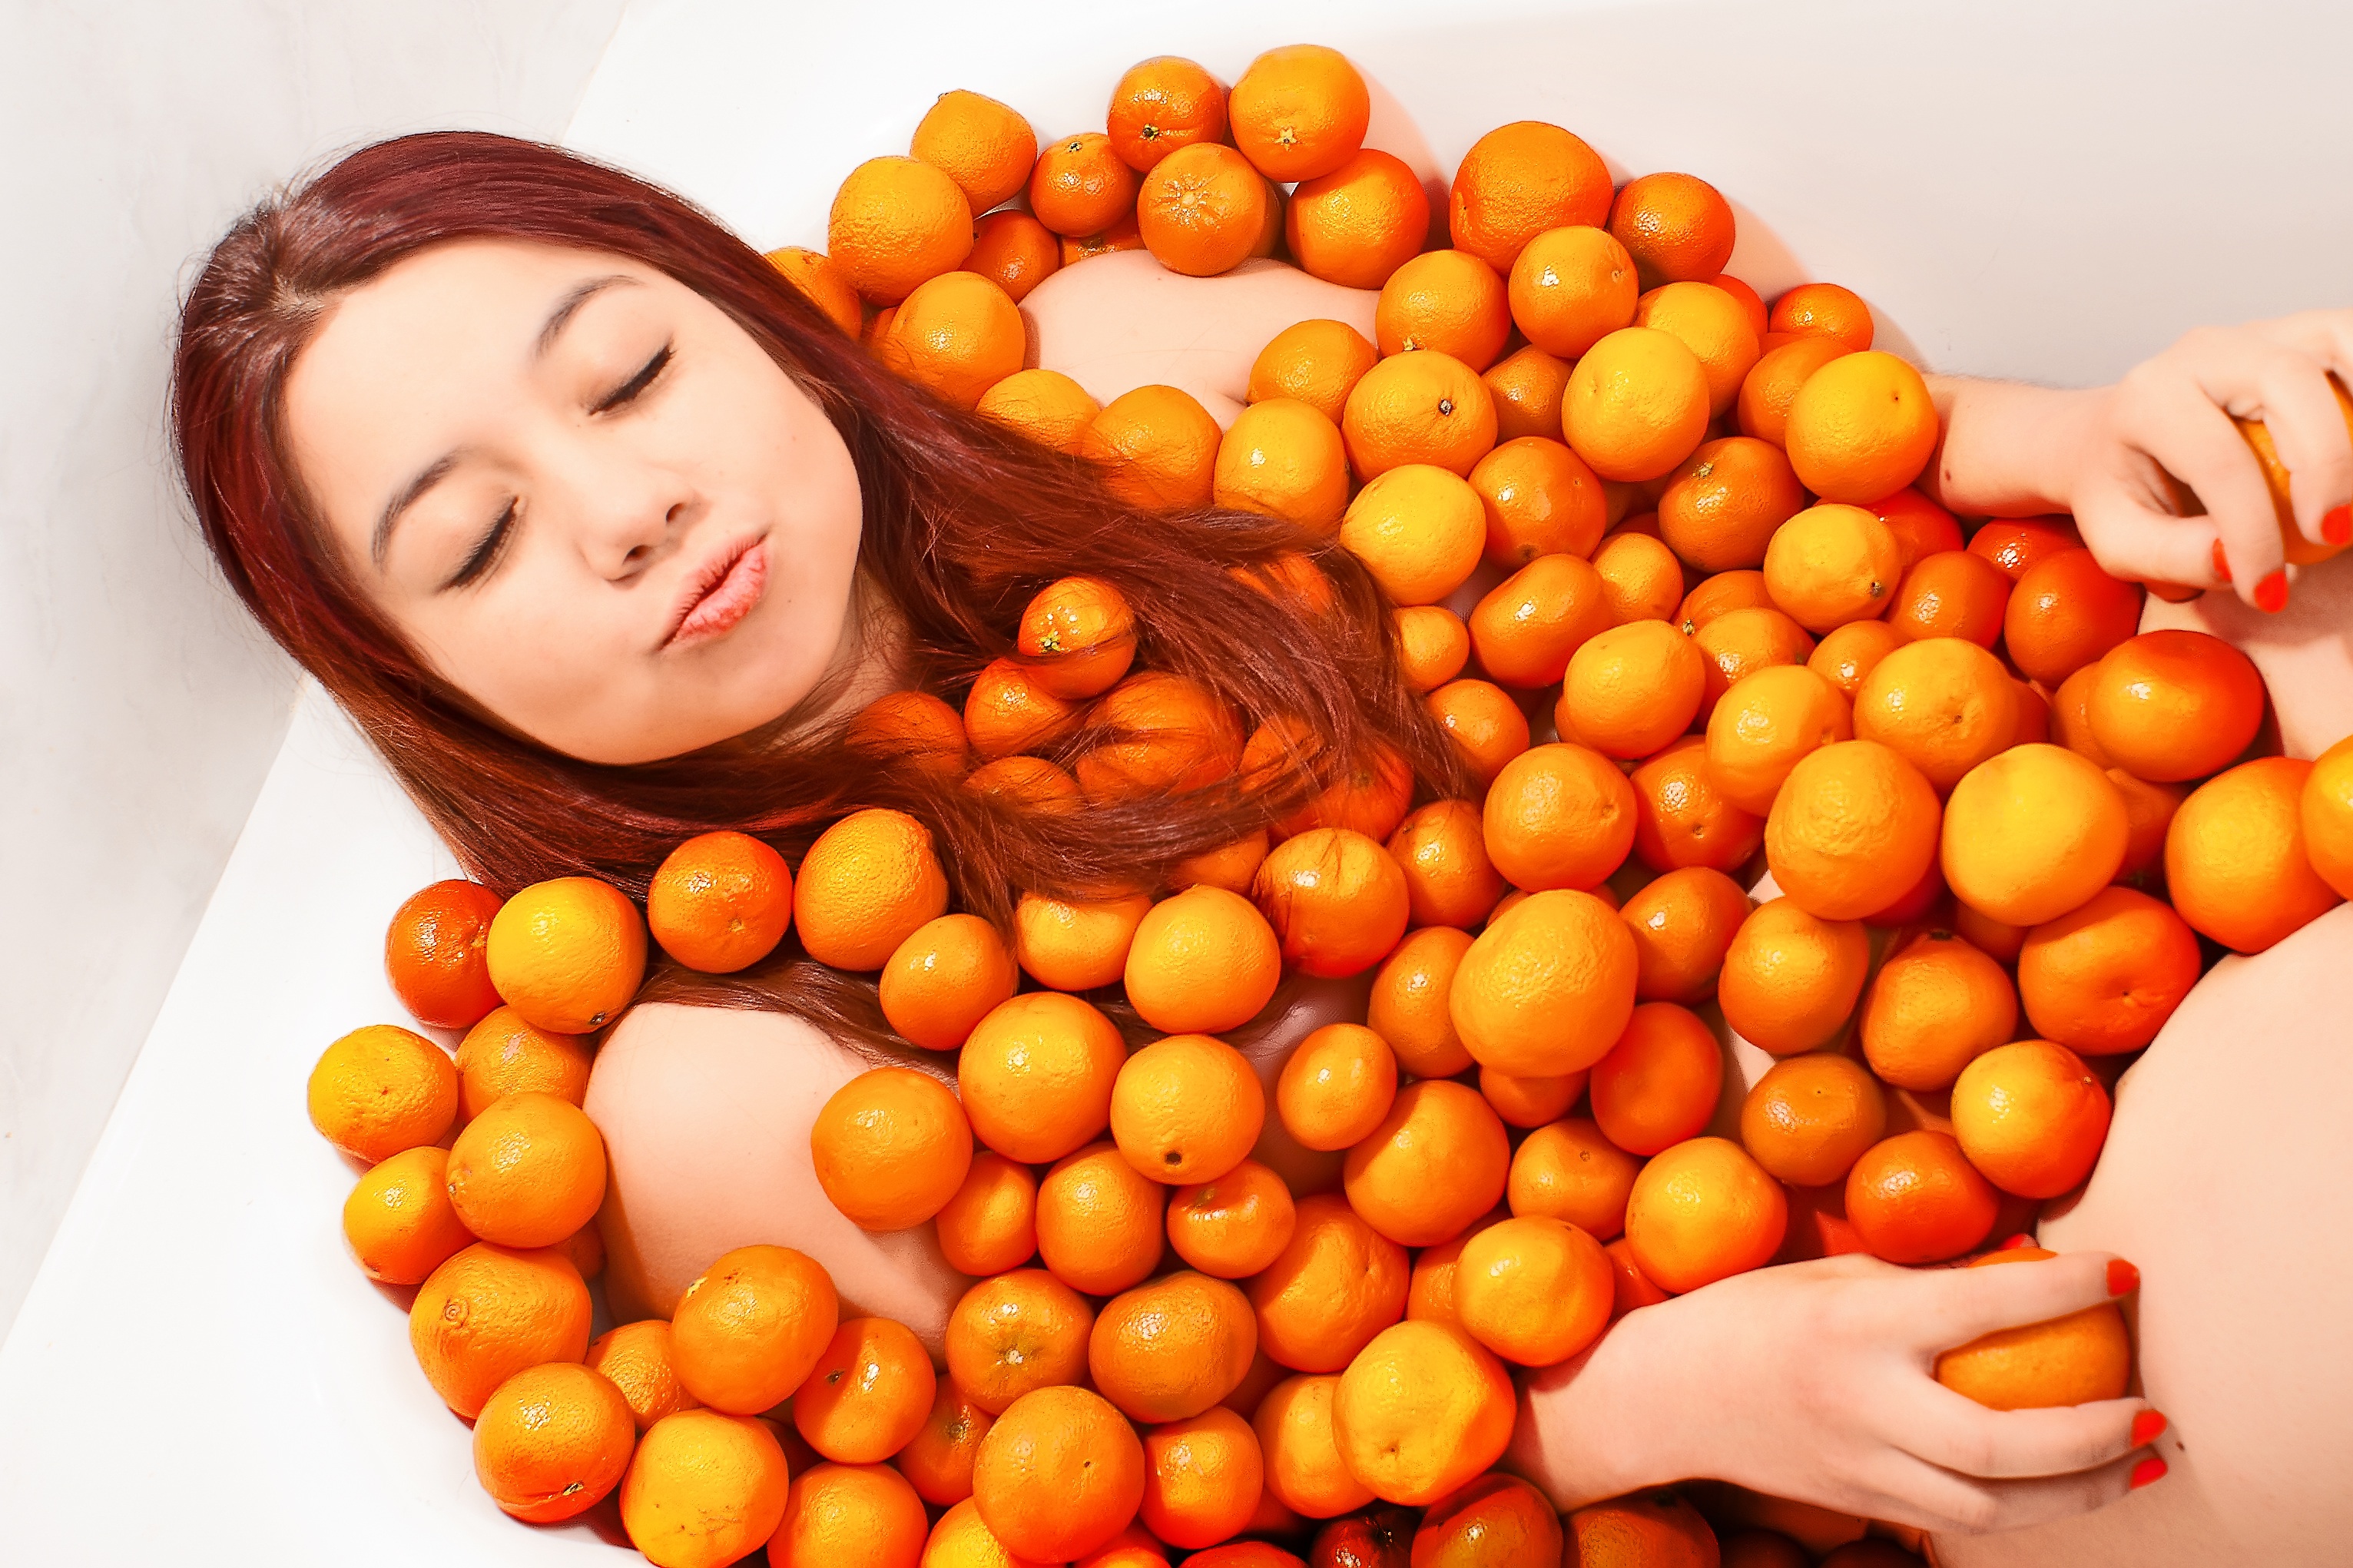
plant, fruit, food, produce, vegetable, flowering plant, land plant